Bob Corker

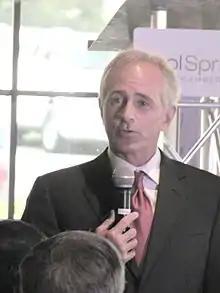
Corker speaking at the Brentwood Cool Springs Chamber of Commerce breakfast in 2010

In the 2006 primary campaign, Corker's opponents claimed he had changed his view on abortion since his first Senate campaign in 1994. Corker responded that he "was wrong in 1994" when he said that the government should not interfere with an individual's right to an abortion, stating that he now believes that life begins at conception. Corker has since changed his position and opposes abortion except when the life of the mother is endangered or in cases of rape or incest.